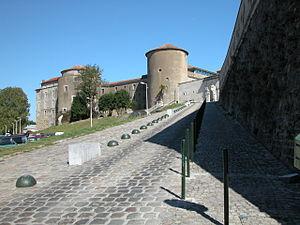
Chateau de Bayonne
Cet article recense de manière non exhaustive les châteaux, maisons fortes, mottes castrales, situés dans le département français des Pyrénées-Atlantiques. Il est fait état des inscriptions et classements au titre des monuments historiques.
Bayonne est une commune du sud-ouest de la France et l’une des deux sous-préfectures du département des Pyrénées-Atlantiques, en région Nouvelle-Aquitaine. La ville est située au point de confluence de l'Adour et de la Nive, non loin de l'océan Atlantique, aux confins nord du Pays basque et sud de la Gascogne, là où le bassin aquitain rejoint les premiers contreforts du piémont pyrénéen. Elle est frontalière au nord avec le département des Landes, et la limite territoriale franco-espagnole se situe à une trentaine de kilomètres au sud.